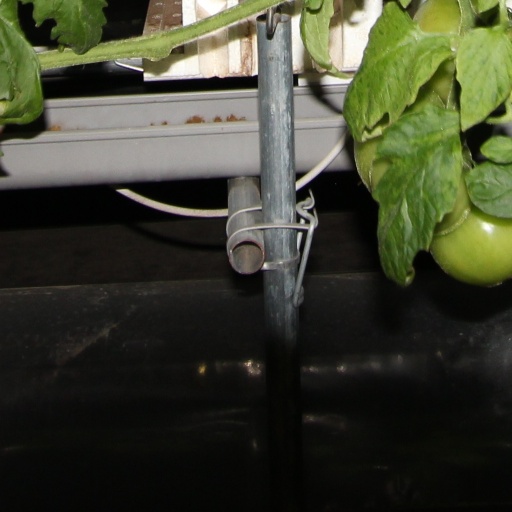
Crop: tomato